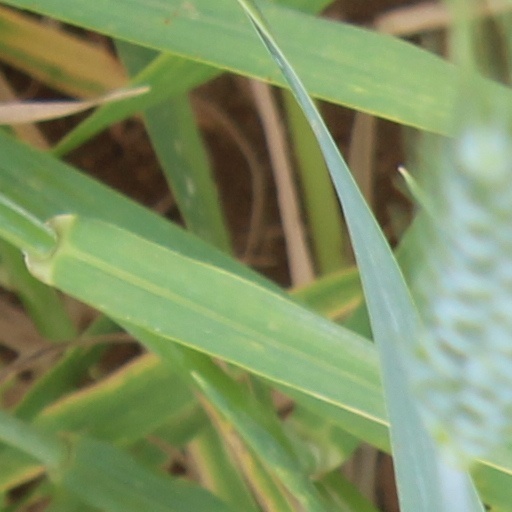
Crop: wheat